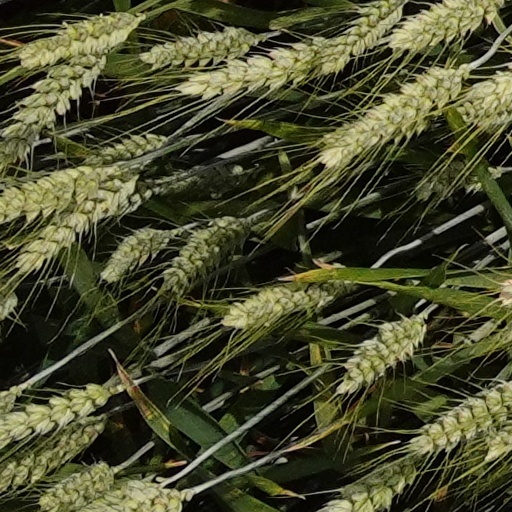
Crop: wheat